Steve Graham

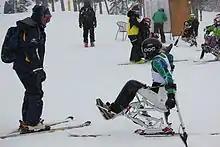
Steve Graham and skier Lincoln Budge at the 2012 IPC NorAm Cup

Graham is a skiing coach for Paralympic athletes whose focus is coaching on sitting, standing and vision impaired skiers. His coaching philosophy involves athletes training hard every day as if the next day they would be competing in an event. He mentored and coached Michael Milton, Australia's first Winter Paralympics medallist. Milton gave one of the gold medals he earned at the 2002 Winter Paralympics to Graham. Graham also coached Jessica Gallagher, Australia's first female Winter Paralympic medallist, and Cameron Rahles Rahbula and Toby Kane. He helped the Australian ski team finish sixth at the IPC Alpine Skiing World Championships in Korea in 2009, where two athletes that he coached individually, Cameron Rahles‐Rahbula and Shannon Dallas, finished in first place. Other athletes he has coached include Mitchell Gourley, who finished first in the giant slalom event at Australian National Skiing Championships.